Treblinka (sculpture)

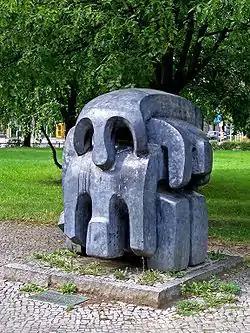

Sculpture Treblinka is a memorial to the Jews murdered by the Nazi Germany at the Treblinka extermination camp in occupied Poland during the Holocaust during World War II. It was erected in 1979 in the Charlottenburg district of West Berlin, opposite the district court building where the files of the repressed Jews were kept. The author of the sculpture was the Soviet underground artist Vadim Sidur. The memorial was one of the first representations of the memory of the Holocaust in Germany.